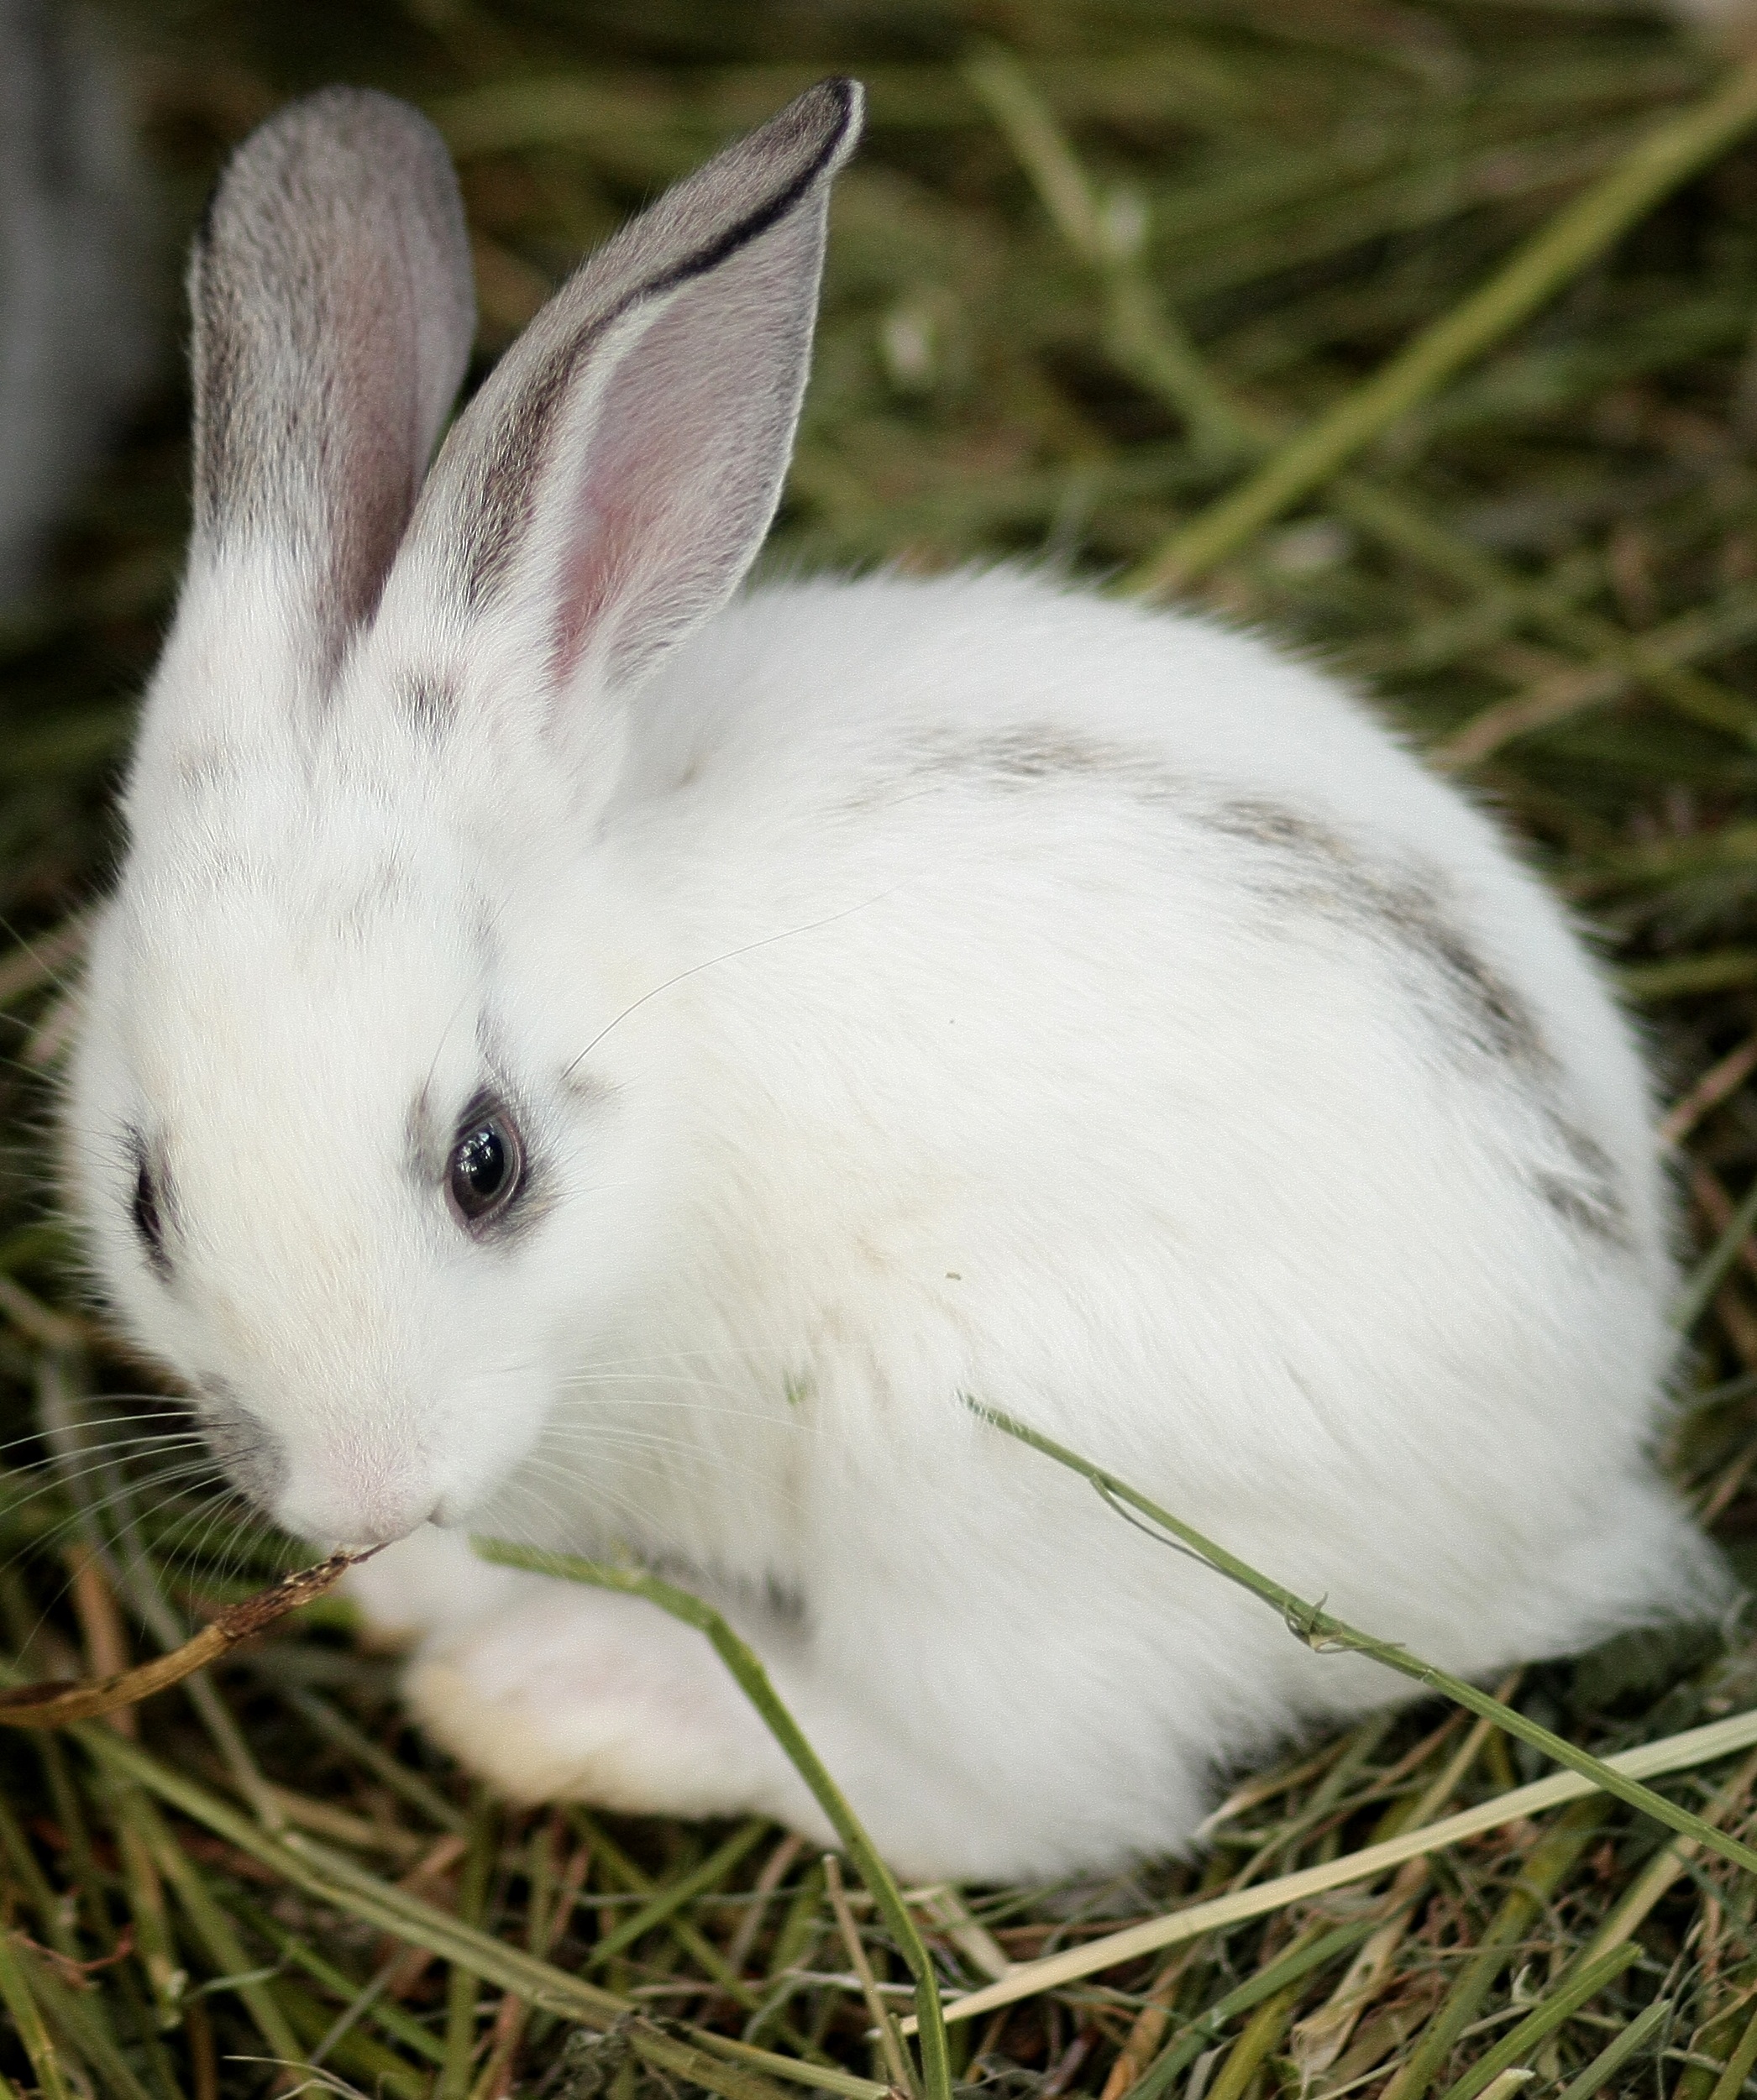
grass, white, cute, small, mammal, fauna, rabbit, whiskers, vertebrate, domestic rabbit, rabits and hares